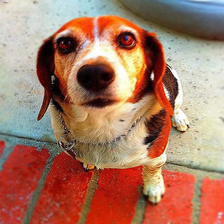
Species: dog
Breed: beagle